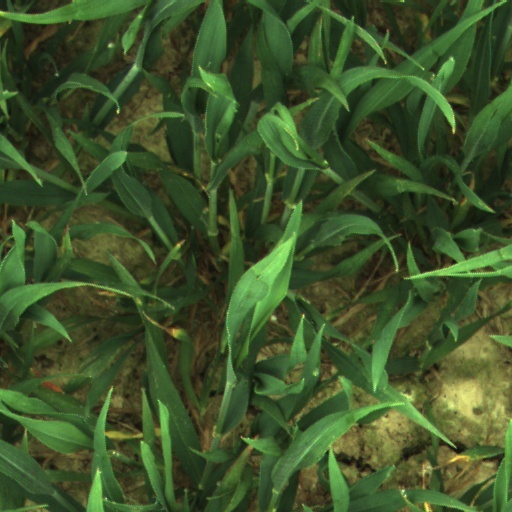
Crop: wheat